Valley Village, Los Angeles

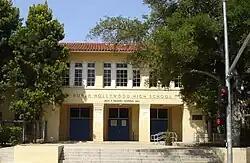
North Hollywood Senior High School

The boundaries of Valley Village as delineated by Google Maps are Burbank Boulevard to the north, the Tujunga Wash to the west, the Ventura Freeway (U.S. 101) to the south and the Hollywood Freeway (SR 170) to the east.